Hawk Conservancy Trust

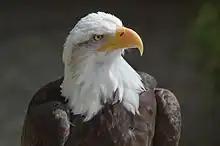
Bald eagle at the Hawk Conservancy Trust

The Hawk Conservancy Trust is a bird park and conservation charity that cares for and displays birds of prey. It is located in Weyhill, Hampshire, England, near to the A303 road and the town of Andover. The site is home to more than 130 birds of prey and it spans 22 acres of woodland and wildflower meadow.